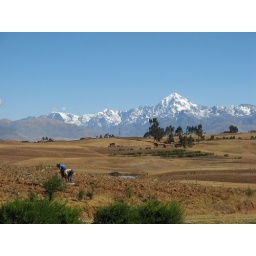
Some people working the fields in front of Peru's mountains on the road to Ollantaytambo